Tracy McGrady

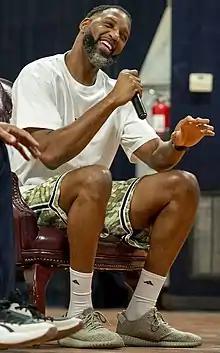
McGrady at Al Udeid Air Base in 2021

McGrady has three children with his wife, CleRenda Harris. Their first son, Laymen Lamar, was born on December 27, 2005, during a home game in Houston, which McGrady left at halftime. Tracy's younger brother, Chancellor "Chance" McGrady, played for the 2008 NCAA Division I men's basketball tournament runner-up Memphis Tigers.